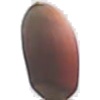
Label: Hazelnut 1